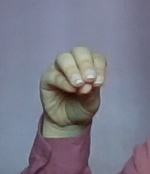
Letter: ha